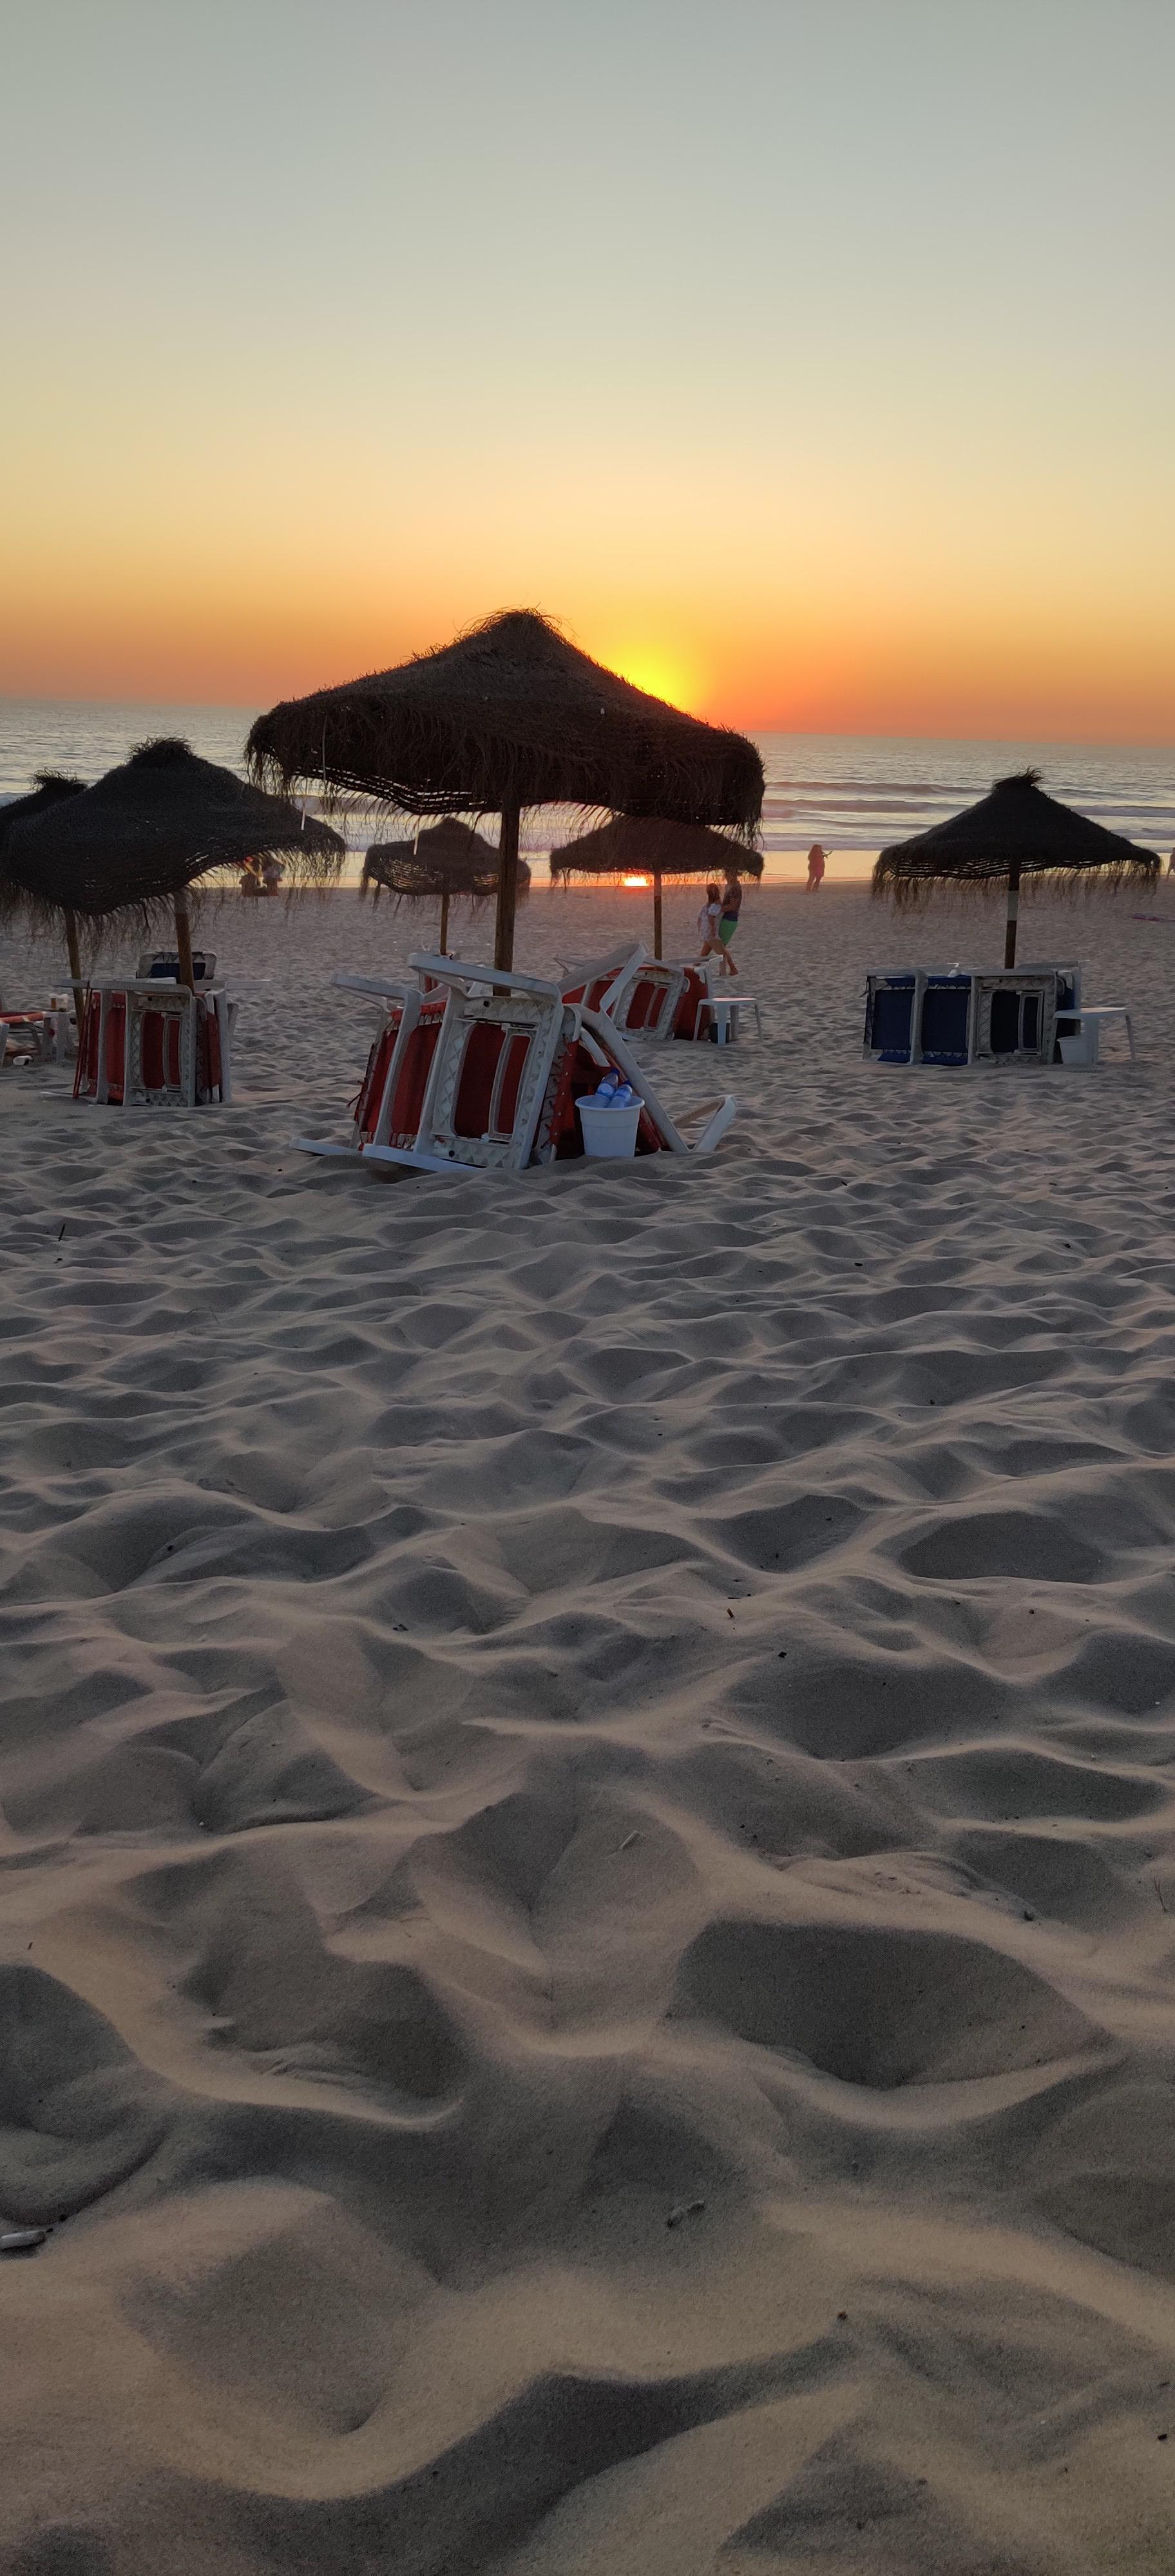
Object: Clear plastic bottle (Bottle)

Object: Clear plastic bottle (Bottle)

Object: Cigarette (Cigarette)